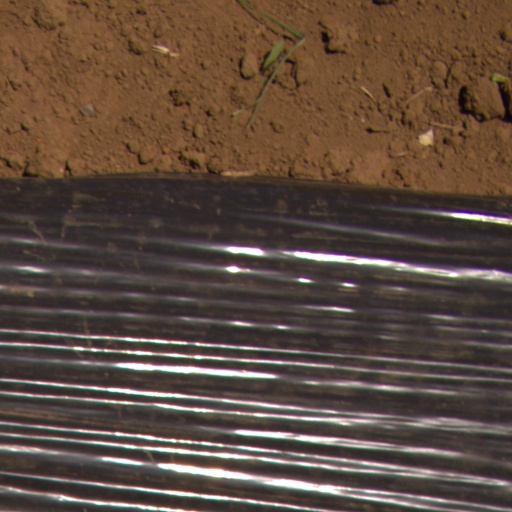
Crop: Jerusalem artichoke